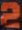
Number: 2